Dragon Quest Monsters

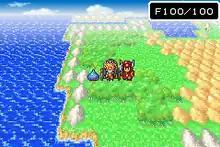
Exploration in "Caravan Heart"

As with other role-playing video games, when the player's party defeats the opposing monsters and the battle ends, the party is awarded a certain amount of experience points (EXP) which are used to level up monsters. At the end of the battle, there exists a small chance the opposing monster may join the party. The chance of a monster joining the party is increased by the use of meat items which lowers a monster's wildness. The more the player uses, the lower the monster's wildness will be and the more likely it is to join. Certain types of meat lower a monster's wildness more, thus increasing the chance of catching them. This is true in the first three games.